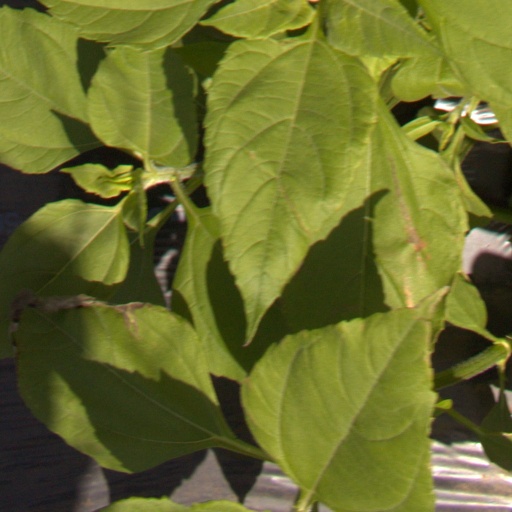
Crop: Jerusalem artichoke